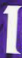
Number: 1